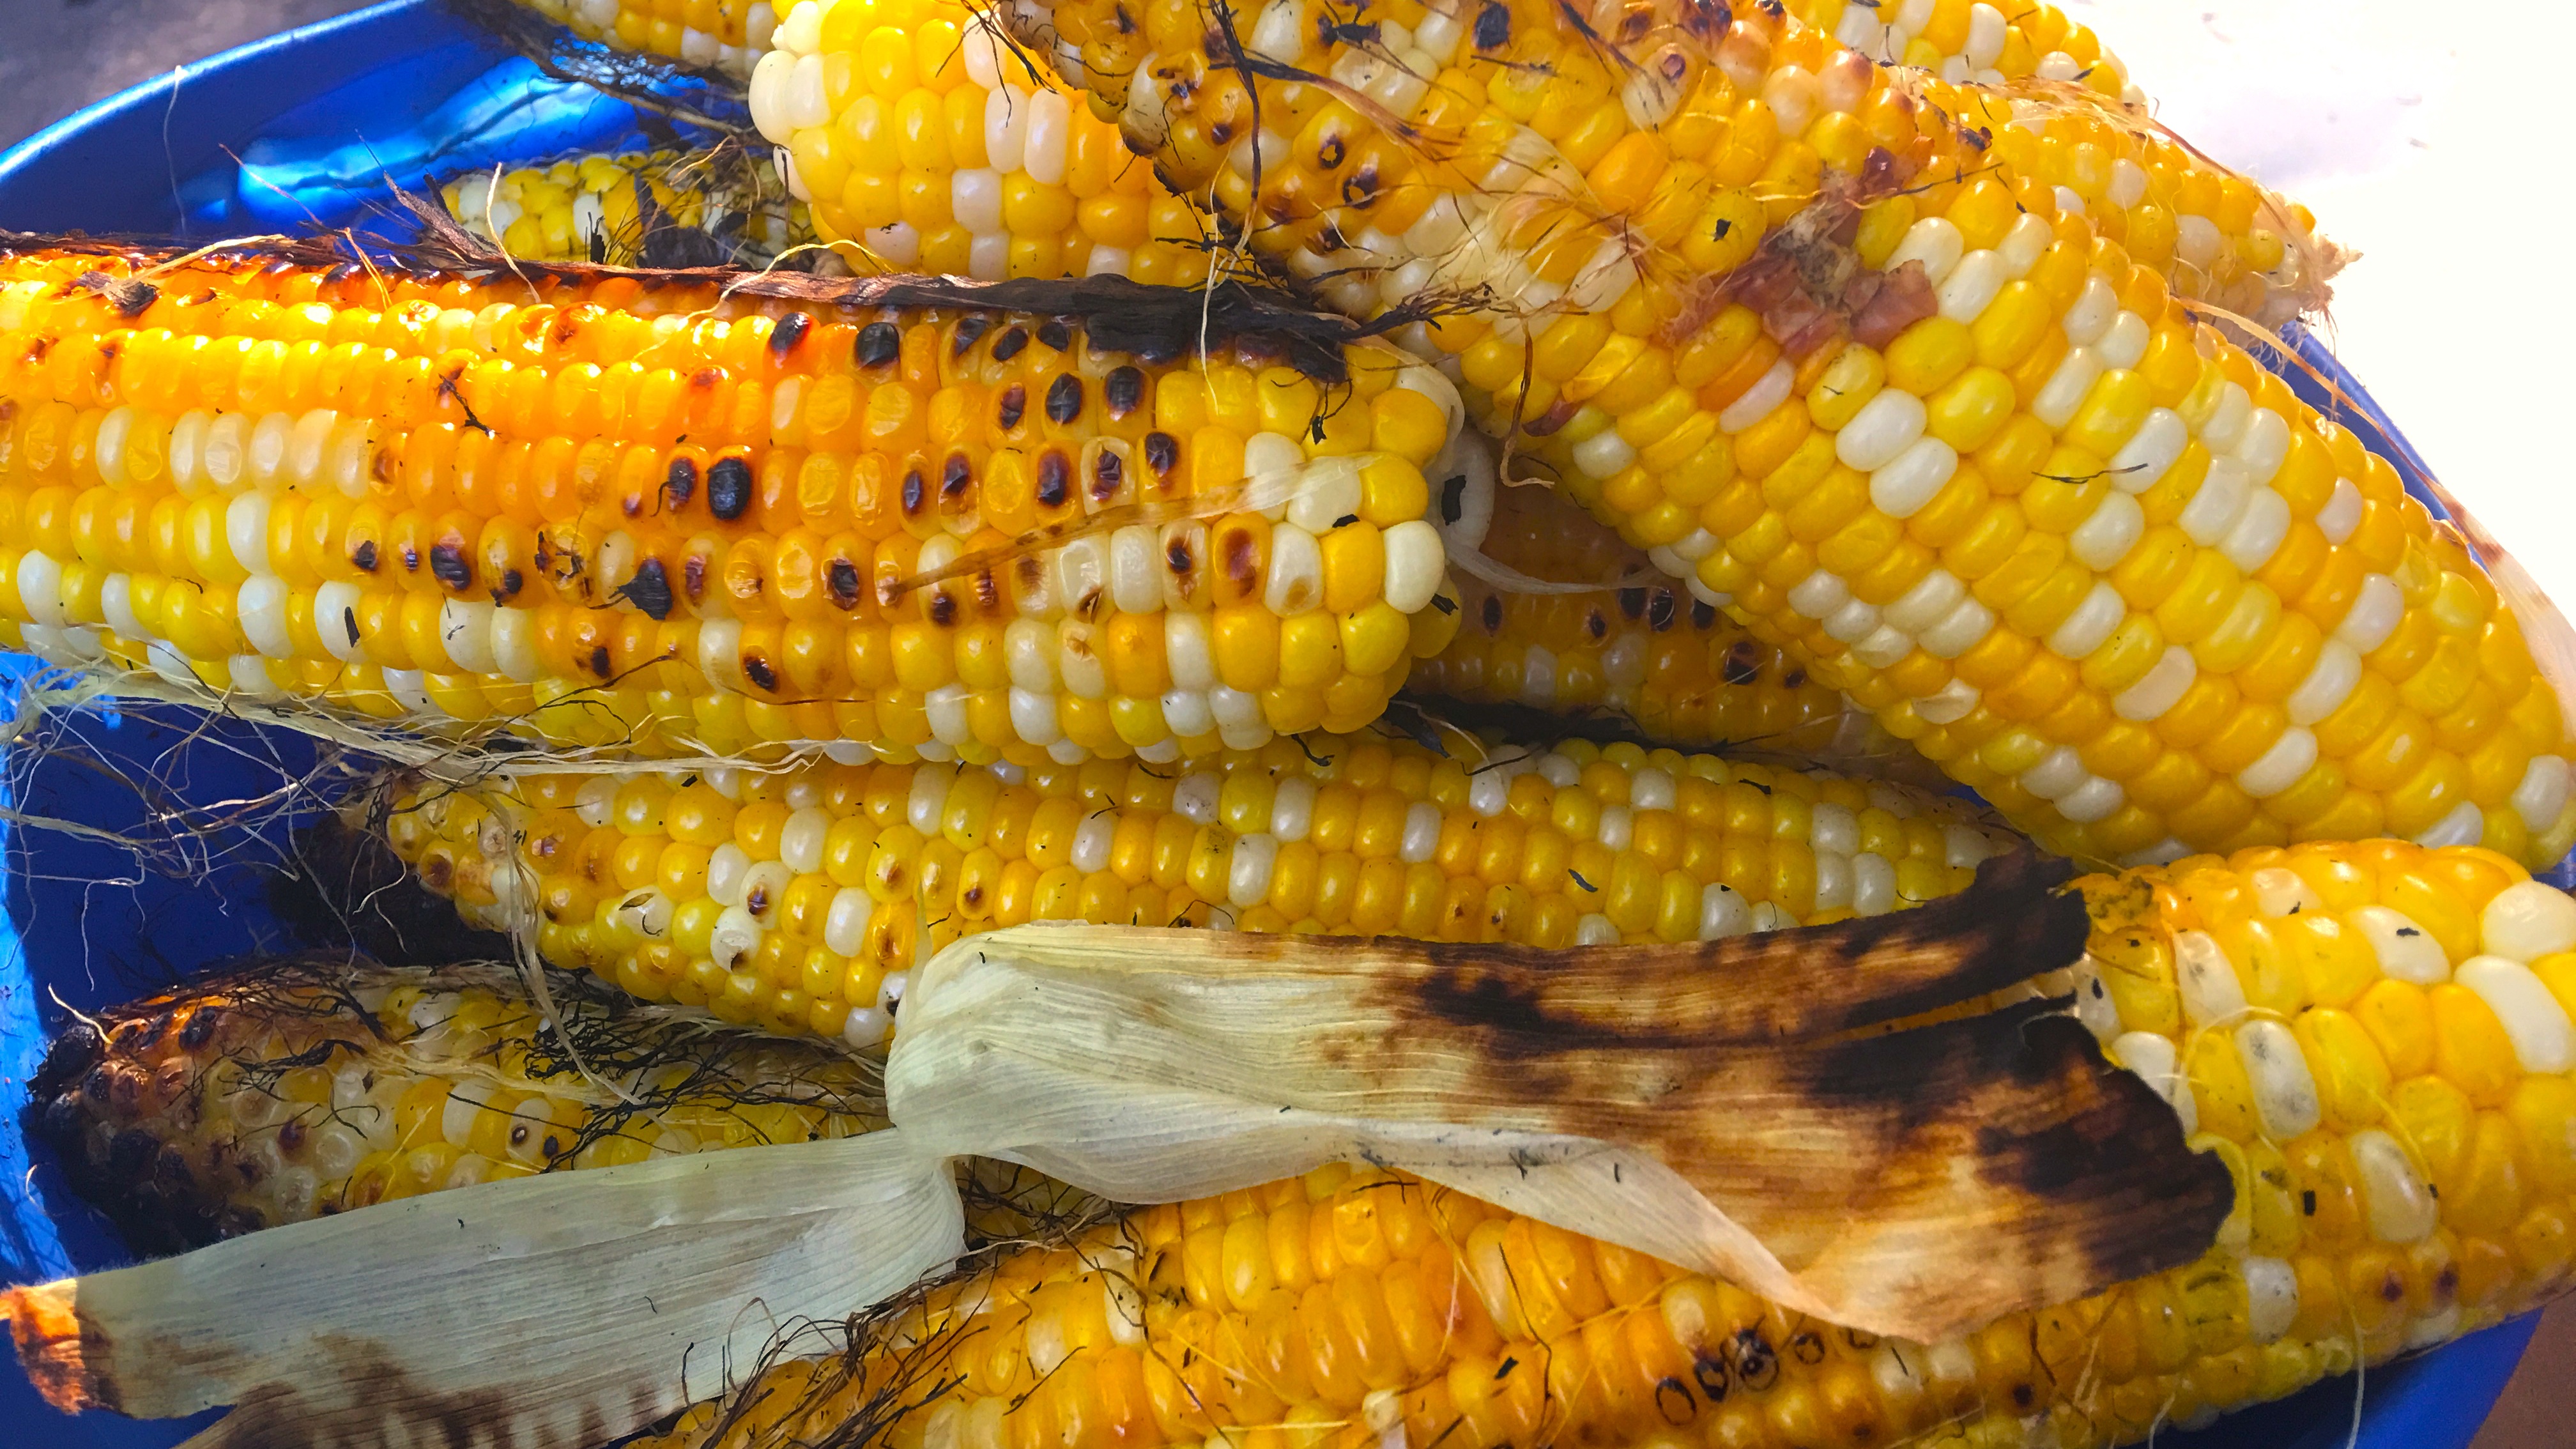
dish, food, produce, fish, cuisine, sweet corn, maize, corn on the cob